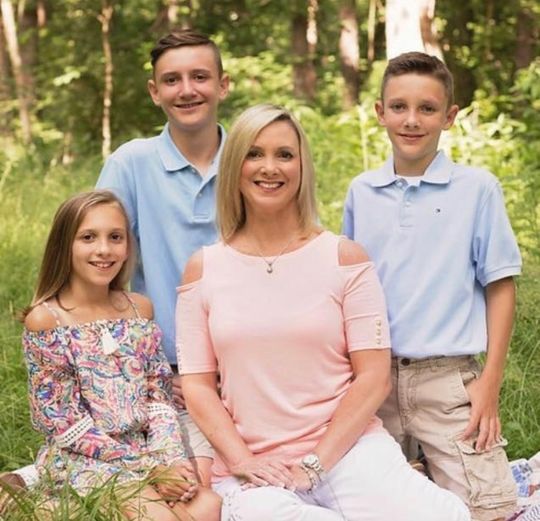
Gender: women